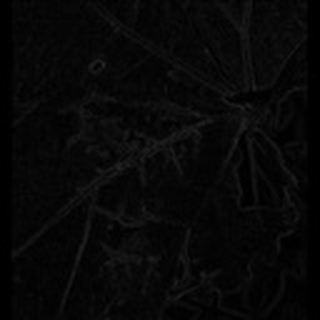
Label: cotton_bacterial_blight